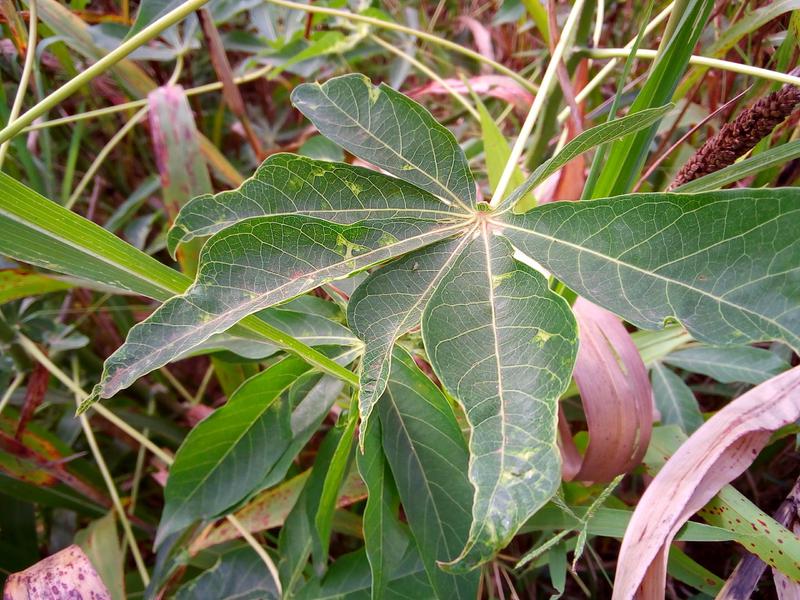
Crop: cassava
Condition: mosaic_disease